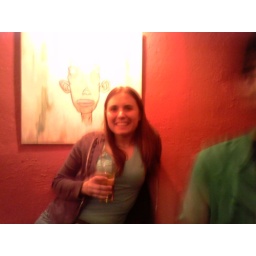
Me standing on a table to take a picture with a picture on the wall at a bar in columbus... wasted obviously